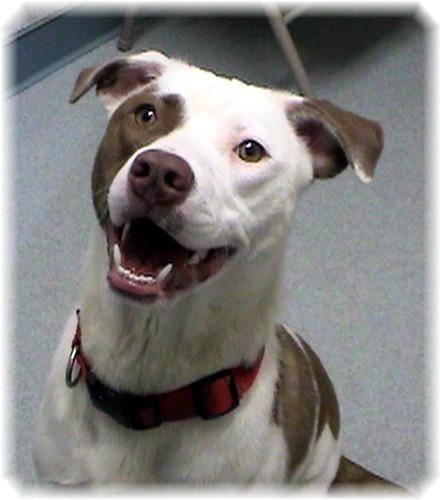
dog